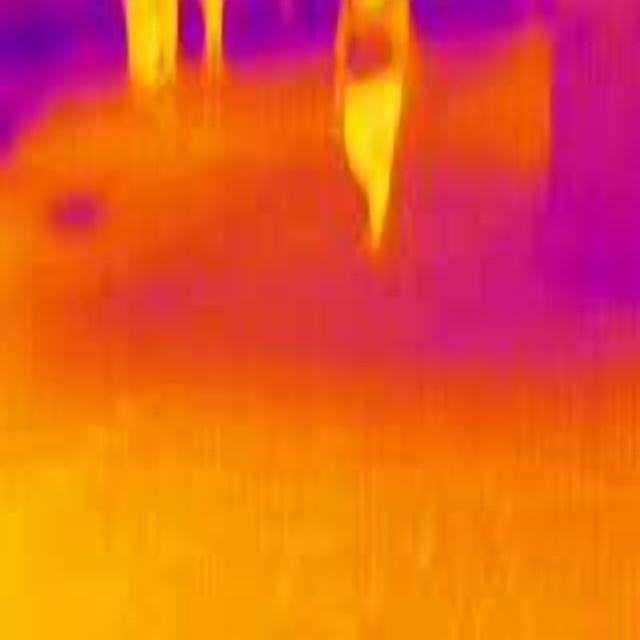
Detected objects:
label: person
label: person
label: person
label: person